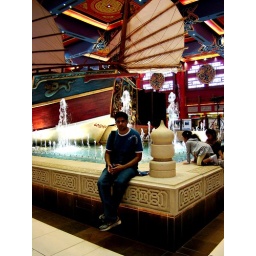
Posing in front of the fountains in front of the wrecked pirate ship with white open sails under the china court wonderfully decorated ceiling